Roscoe Arbuckle

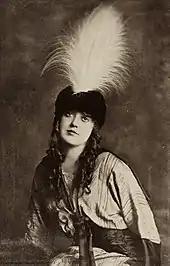
Frequent co-star Mabel Normand

Roscoe Conkling "Fatty" Arbuckle (March 24, 1887 – June 29, 1933) was an American silent film actor, director, and screenwriter. He started at the Selig Polyscope Company and eventually moved to Keystone Studios, where he worked with Mabel Normand and Harold Lloyd as well as with his nephew, Al St. John. He also mentored Charlie Chaplin, Monty Banks and Bob Hope, and brought vaudeville star Buster Keaton into the movie business. Arbuckle was one of the most popular silent stars of the 1910s and one of the highest-paid actors in Hollywood, signing a contract in 1920 with Paramount Pictures for $1 million a year (equivalent to $ million in ).